Container-deposit legislation

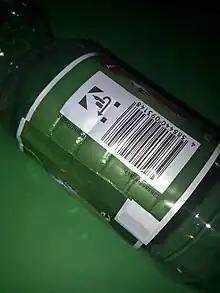
German plastic bottle with an "Einwegpfand" sign

In Germany, the deposit legislation covers plastic, aluminium, and glass containers for water, beer, mixed drinks containing beer, carbonated and non-carbonated soft drinks including fruit juices, as well as mixed alcoholic drinks. Excluded from the programme are containers for milk products, wine, spirits, liquors, and certain dietary drinks. Also excluded are containers smaller than 100 mL and larger than 3 L. Germany was noted in 2012 as one of the few countries that included plastic bottles in its schemes.